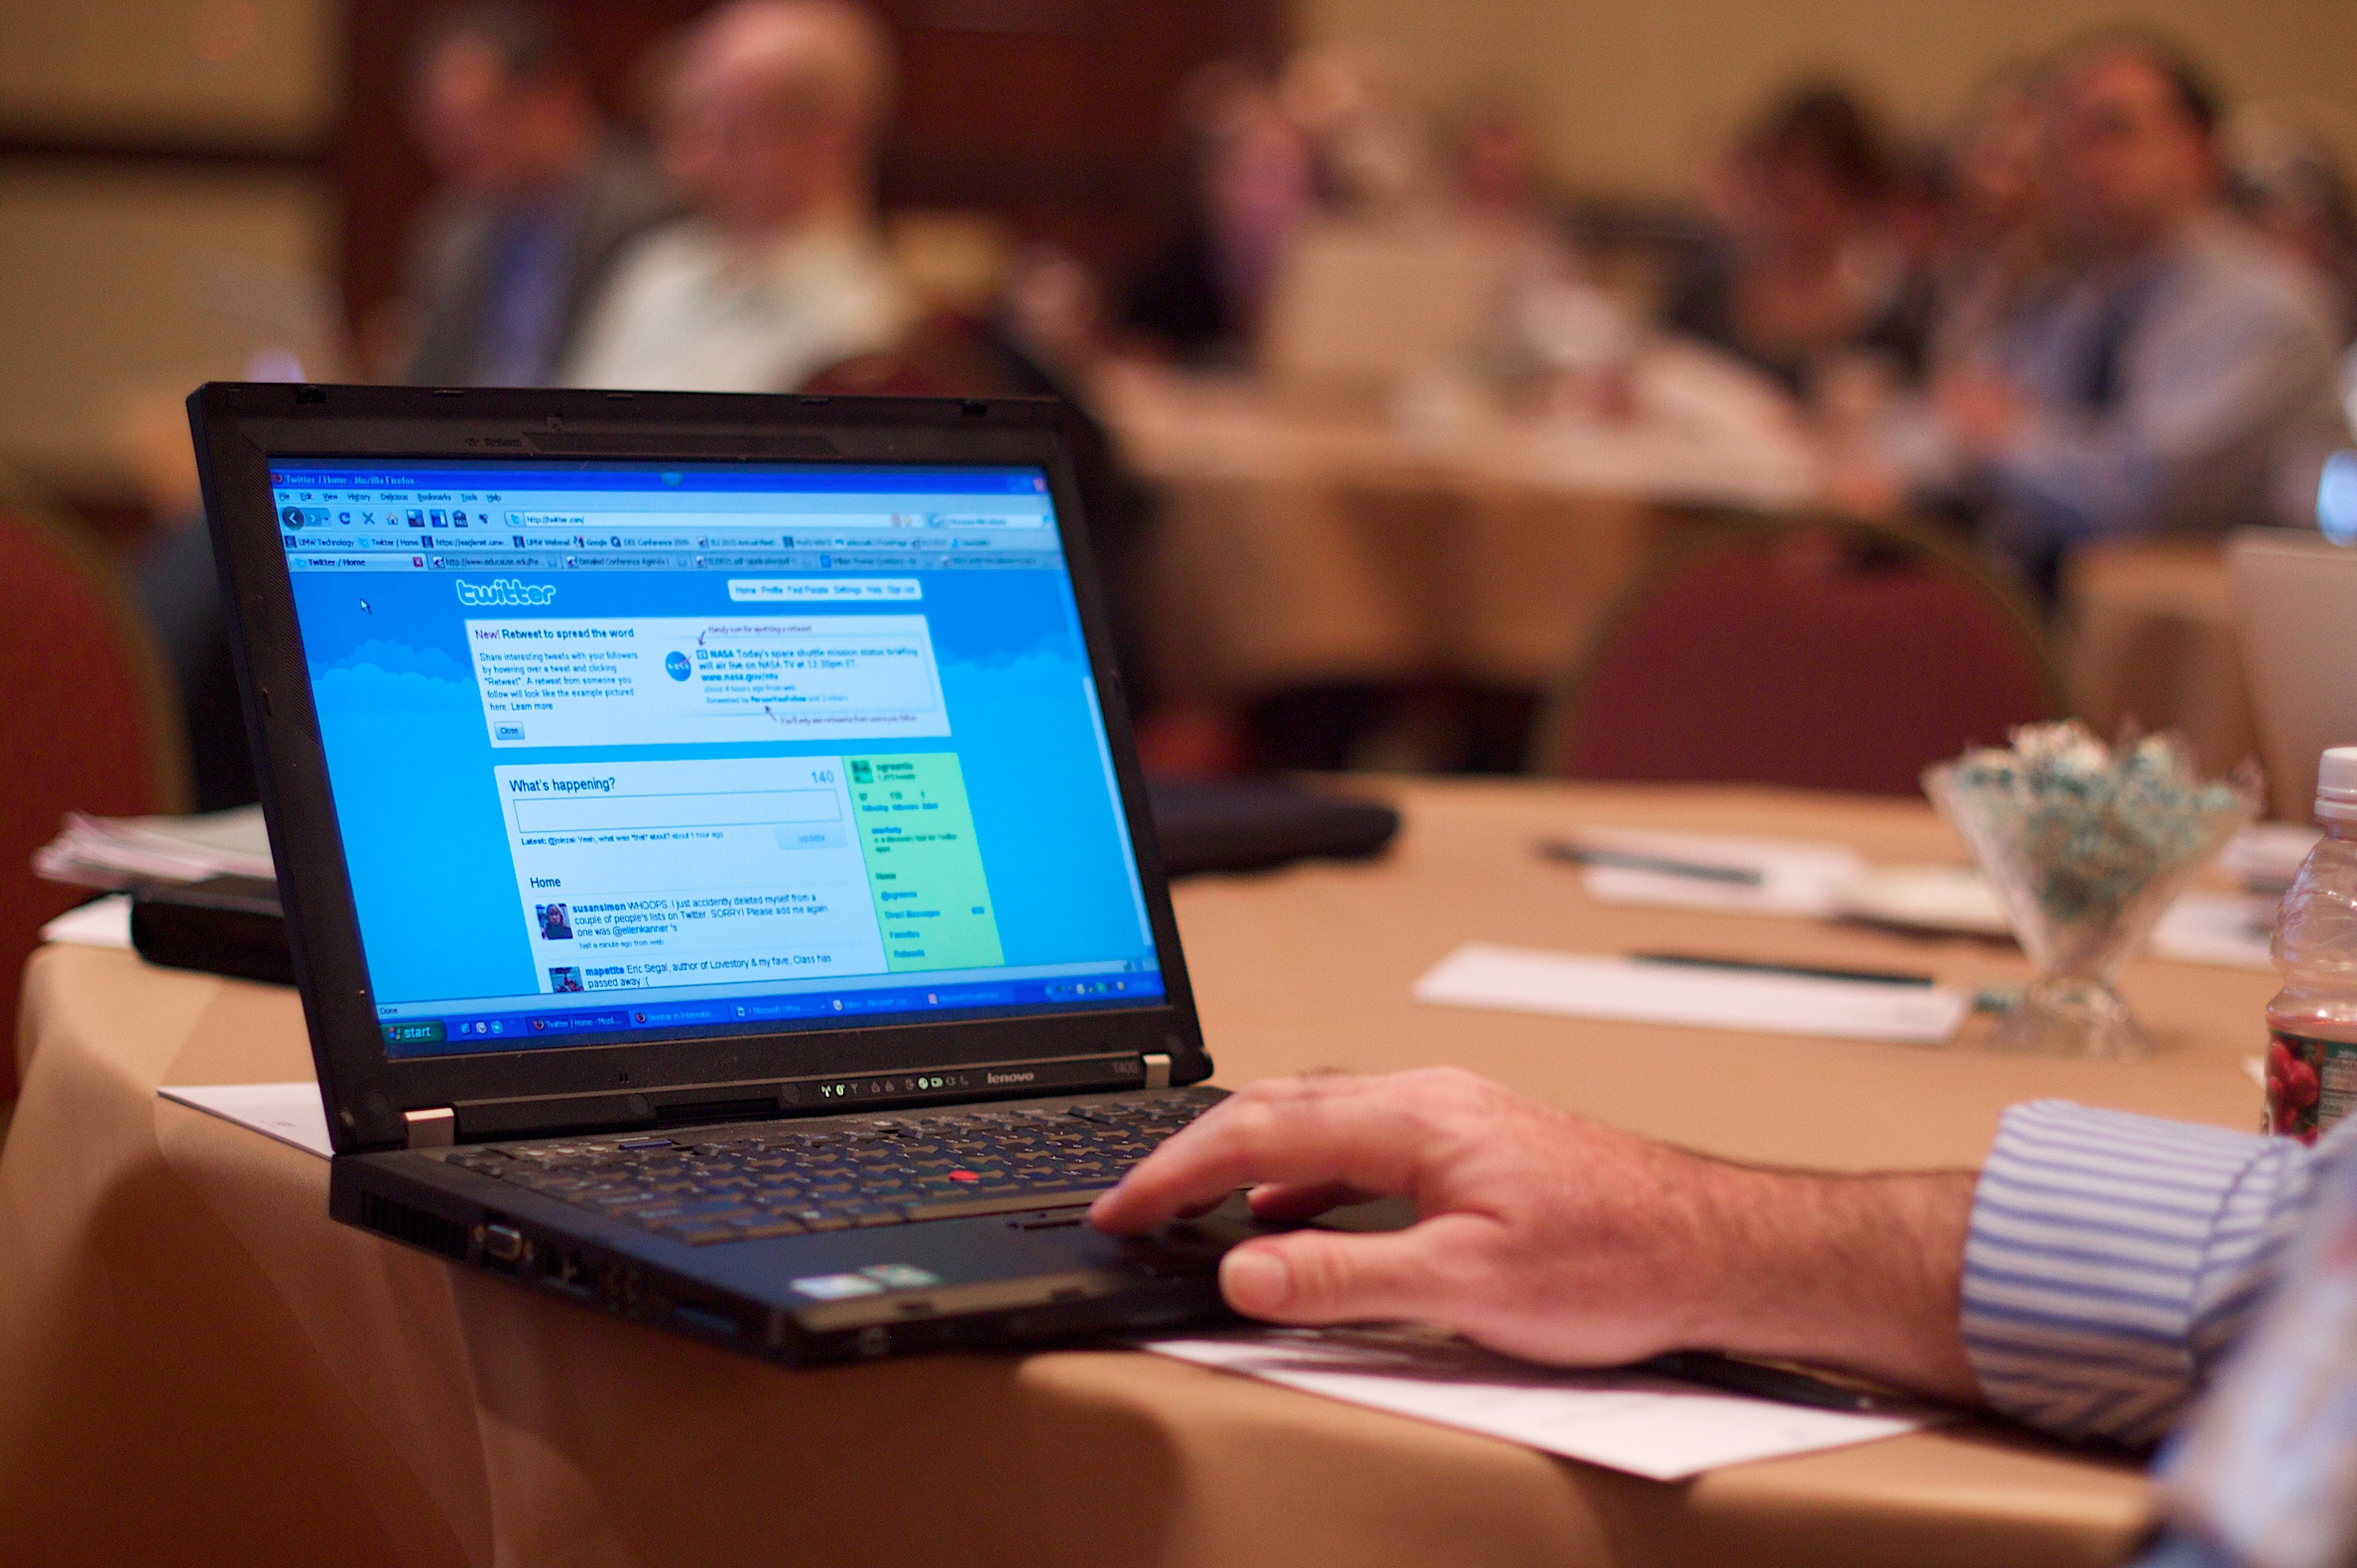
conversation, education, learning, eli2010, academic conference, computer program